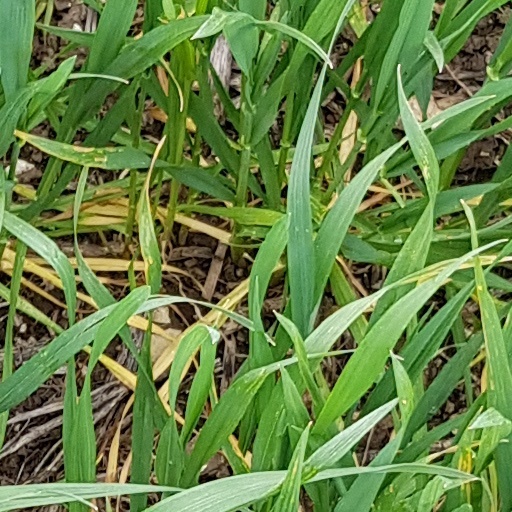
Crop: wheat